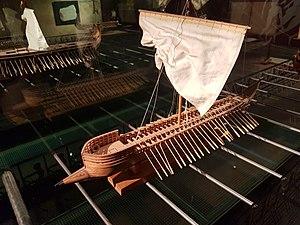
Le pentécontère ou pentécontore est un bateau de guerre à 50 rameurs – d’où son nom – auquel il faut ajouter un barreur et peut-être d'autres marins.